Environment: real
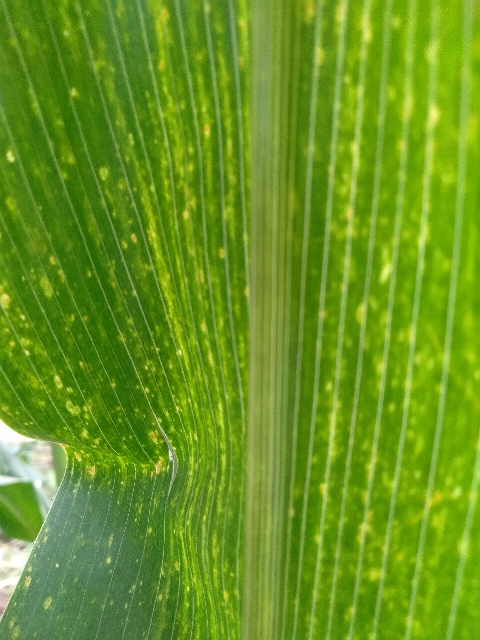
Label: lethal_necrosis